Nicholas Timothy Clerk

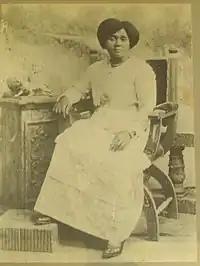
Anna Alice Meyer, Gold Coast, 1890s

Nicholas Timothy Clerk married Anna Alice Meyer (born on 13 March 1873), a homemaker and teacher from Christiansborg (Osu) on 26 February 1891 at Aburi. The wedding ceremony was officiated by Clerk's own father, the Rev. A. W. Clerk. Meyer was described as a "mulatress" and the daughter of the Rev. Carl Meyer, an 1850 seminarist at Christiansborg and a minister of the Basel Mission who belonged to the Meyer family that had origins in Denmark and was associated with a trading company on the Gold Coast. Anna Meyer's mother was a member of the Ga people of Accra and hailed from "Agbajajoohe," a hamlet near the Christiansborg Castle in Osu. A descendant of the Euro-African mercantile class, Anna Meyer's probable ancestors included Hartvig Meyer, the Danish Governor of the Gold Coast from 11 September 1703 to 23 April 1704, and Peder Meyer, the Danish colonial merchant who settled on the Gold Coast and flourished between the last decade of the eighteenth century and the first decade of the nineteenth century.